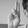
ASL letter: U